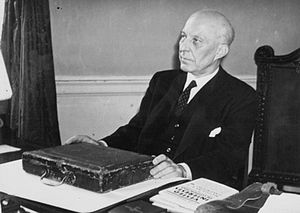
Chancellor of the Exchequer / Storbritanniens finansministre, fra 1902 og frem
Hugh Dalton
Chancellor of the Exchequer er den titel, som bæres af en den britiske minister i kabinettet med ansvar for regeringens økonomiske og finansielle politik og styring. Normalt kaldes han kansleren. Kansleren er den øverst ansvarlige minister i det ministerielle departement Her Majesty’s Treasury, der svarer til det danske finansministerium. Posten er et af de fire højeste statsembeder og er i nyere tid det næsthøjeste embede i Storbritannien, kun overgået af premierministeren og justitsministeren: lord kansleren.